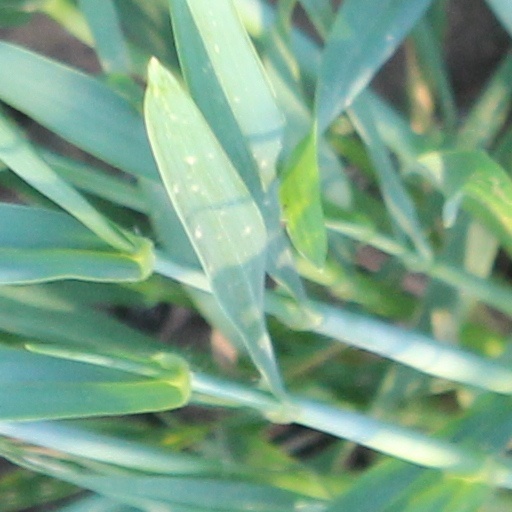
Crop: wheat